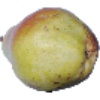
Label: Pear Williams 1